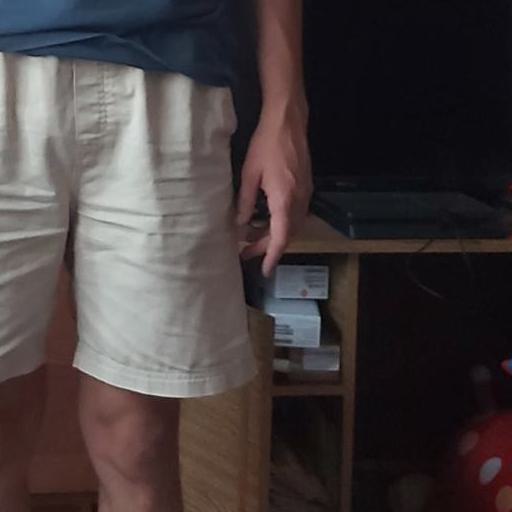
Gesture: no_gesture